Question: Please indicate a possible affordance area of baseball bat that can be used for holding
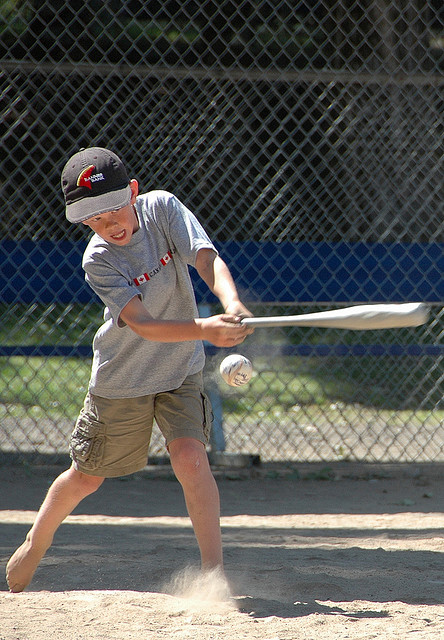
Answer: [201.649, 303.158, 257.789, 357.895]